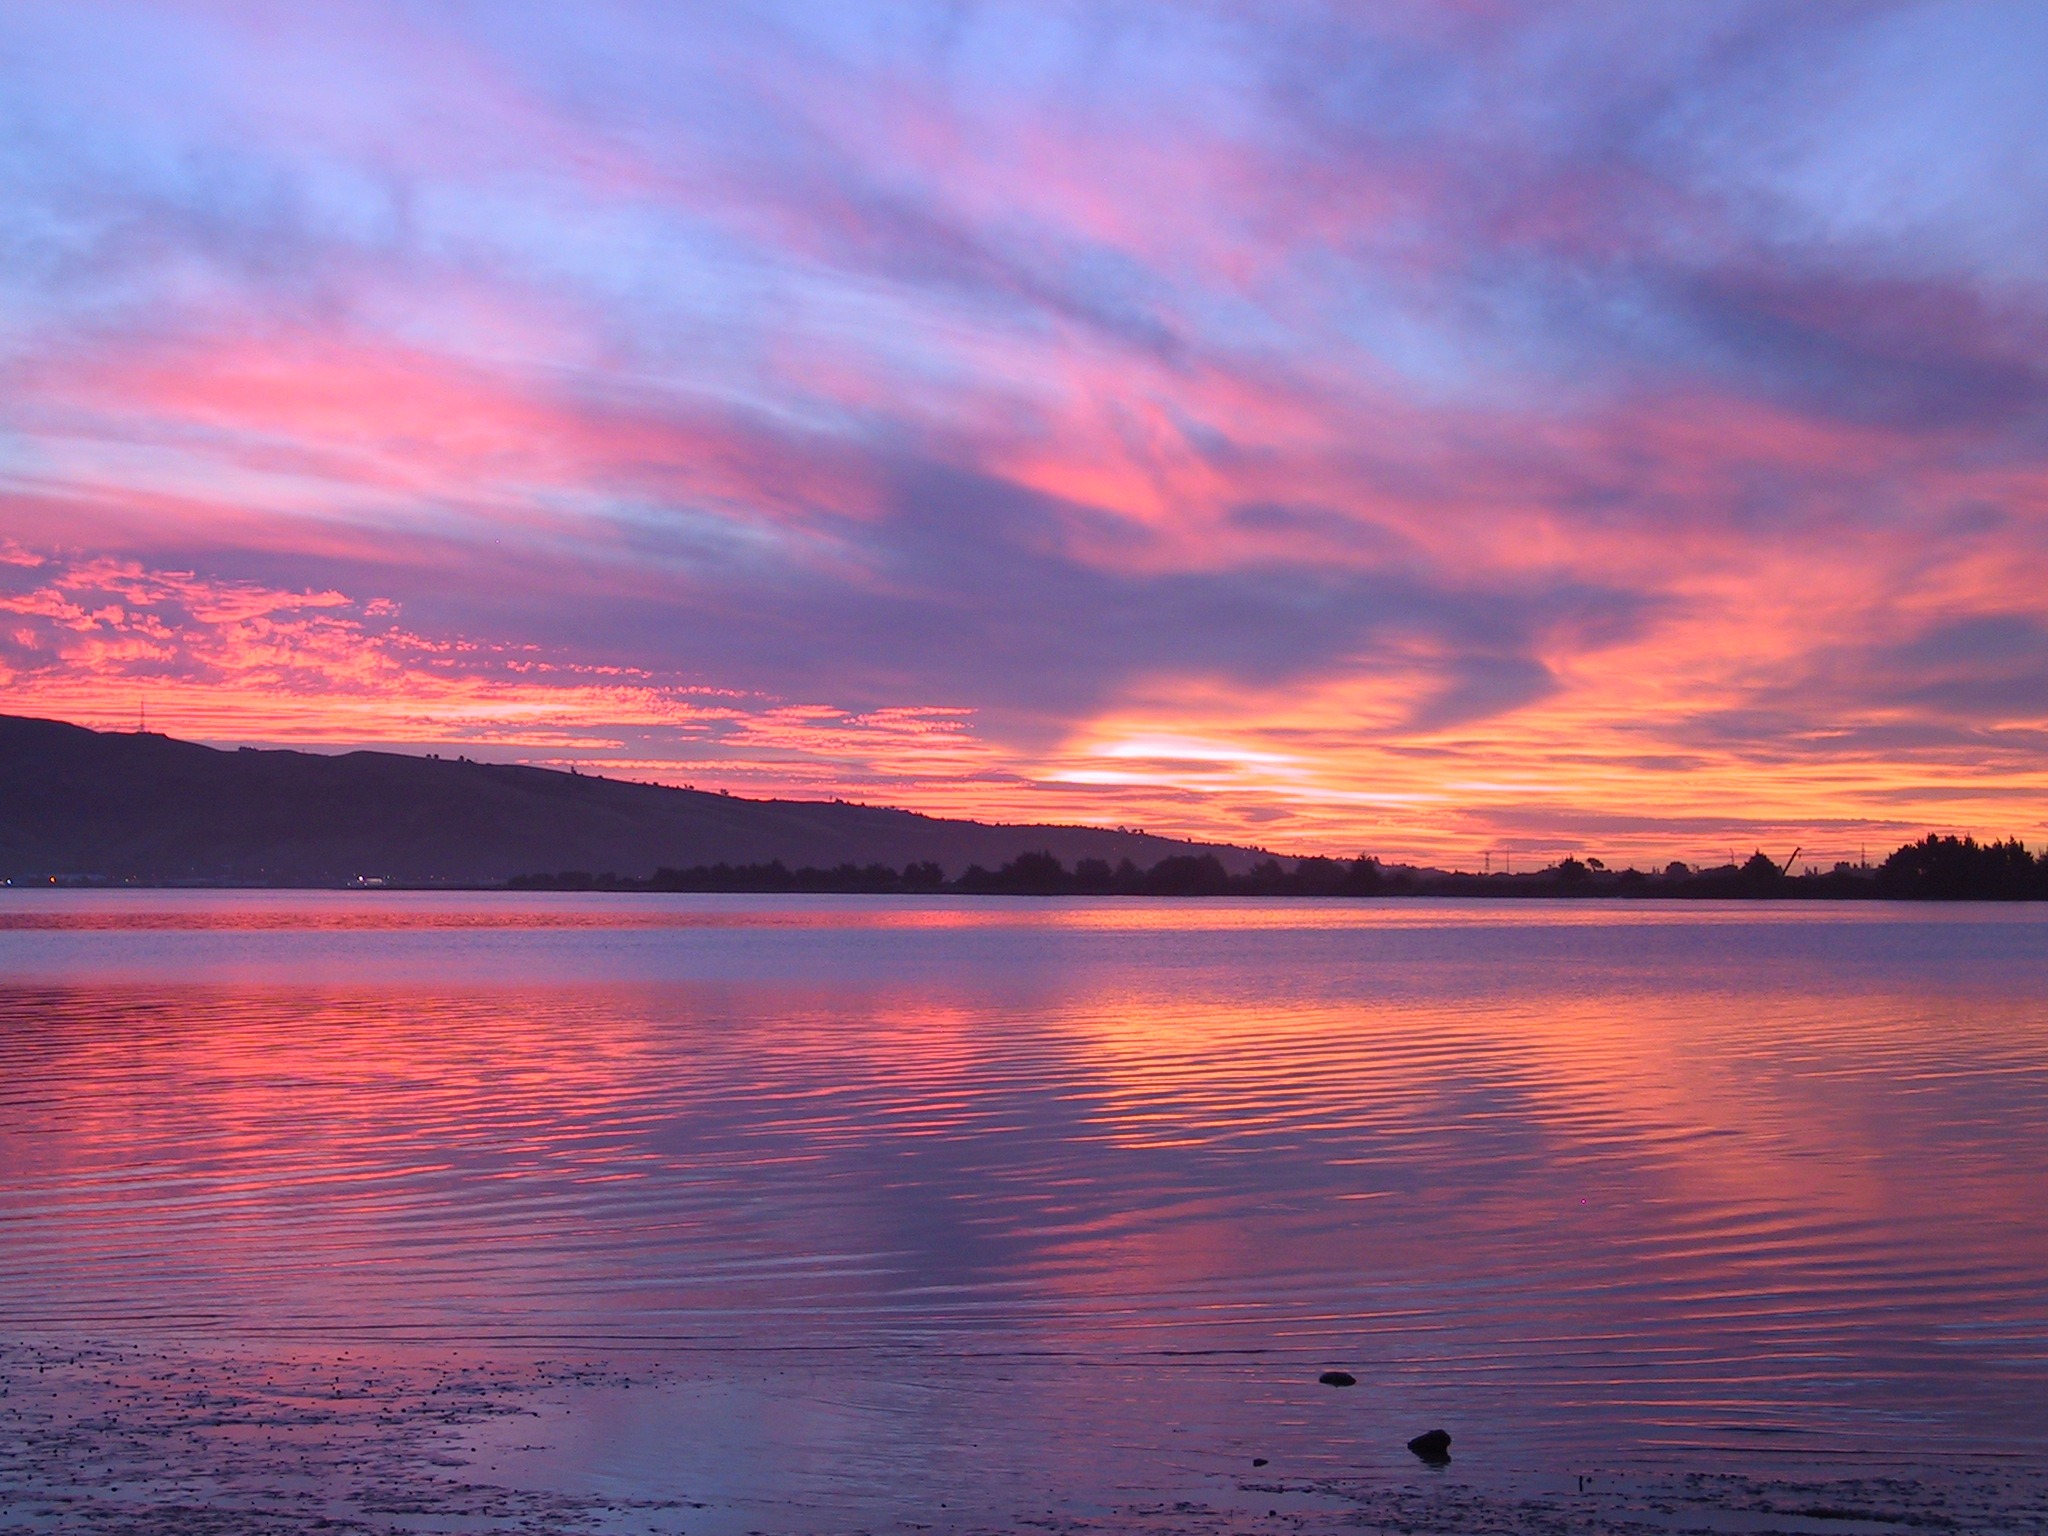
sea, coast, water, nature, ocean, horizon, cloud, sky, sun, sunrise, sunset, morning, lake, dawn, atmosphere, dusk, evening, reflection, clouds, mountains, loch, afterglow, red sky at morning